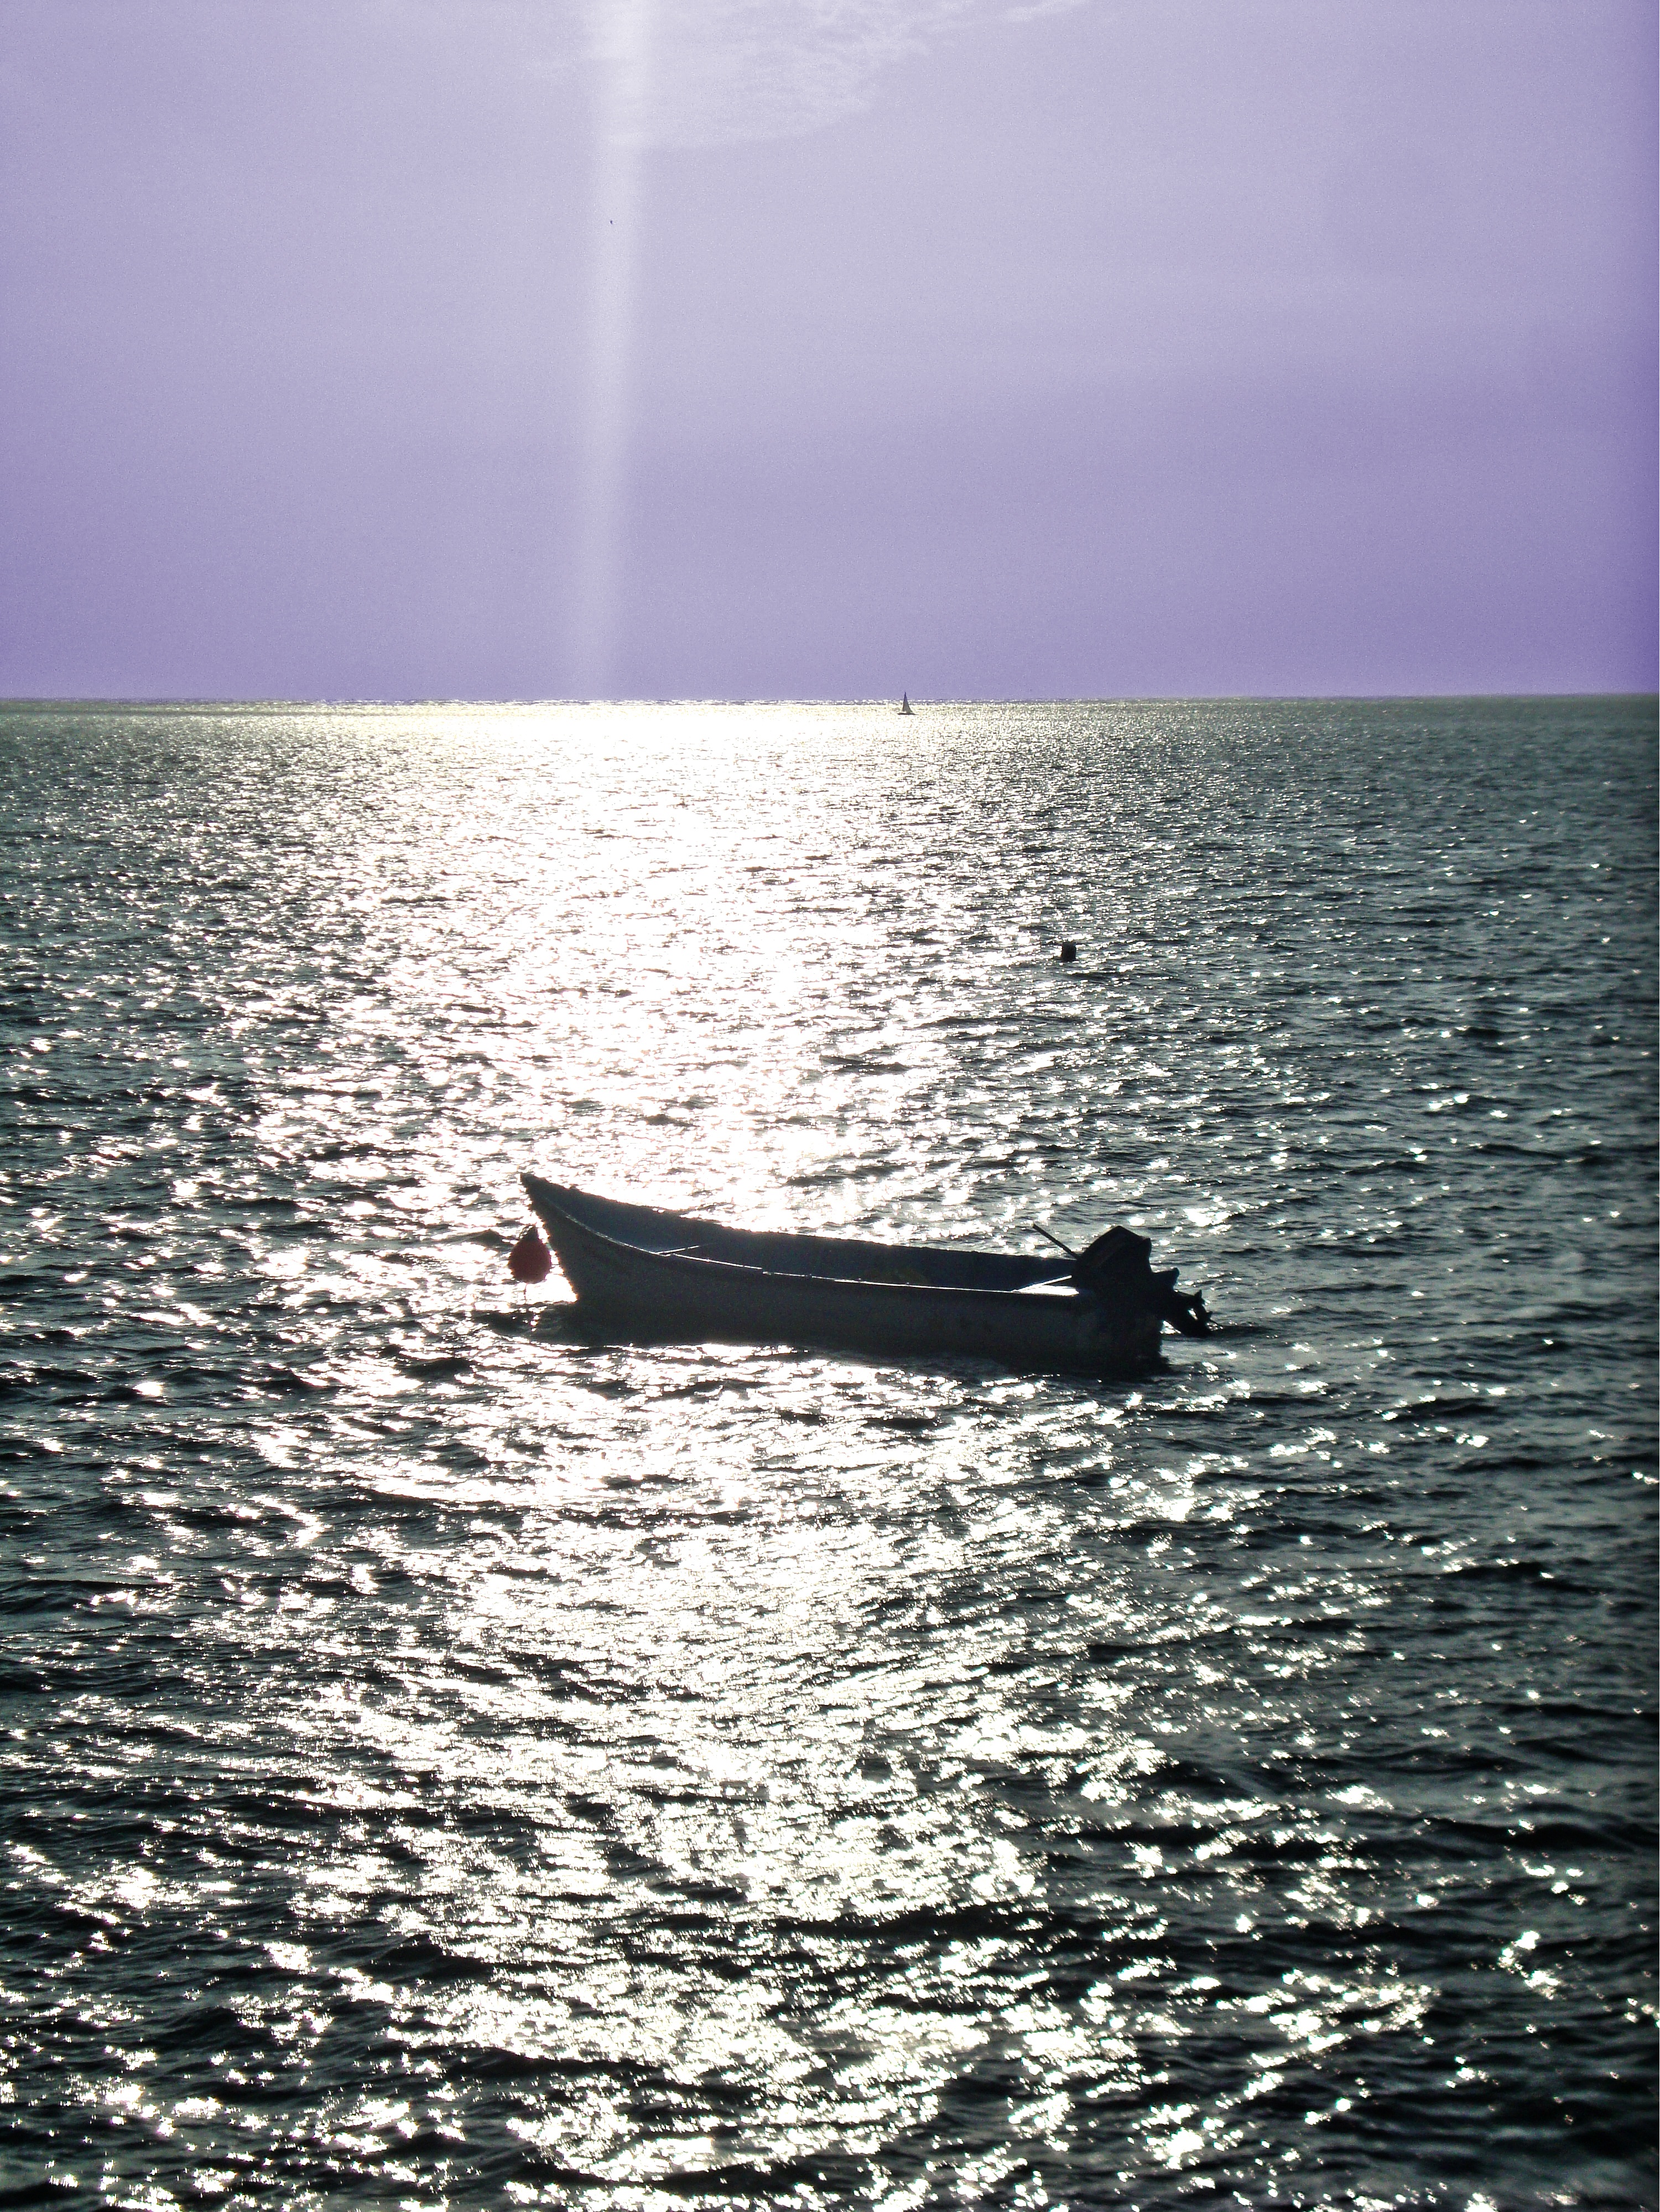
beach, landscape, sea, coast, water, nature, ocean, horizon, boat, sunlight, shore, wave, lake, reflection, vehicle, solo, bay, body of water, the sunset, wind wave